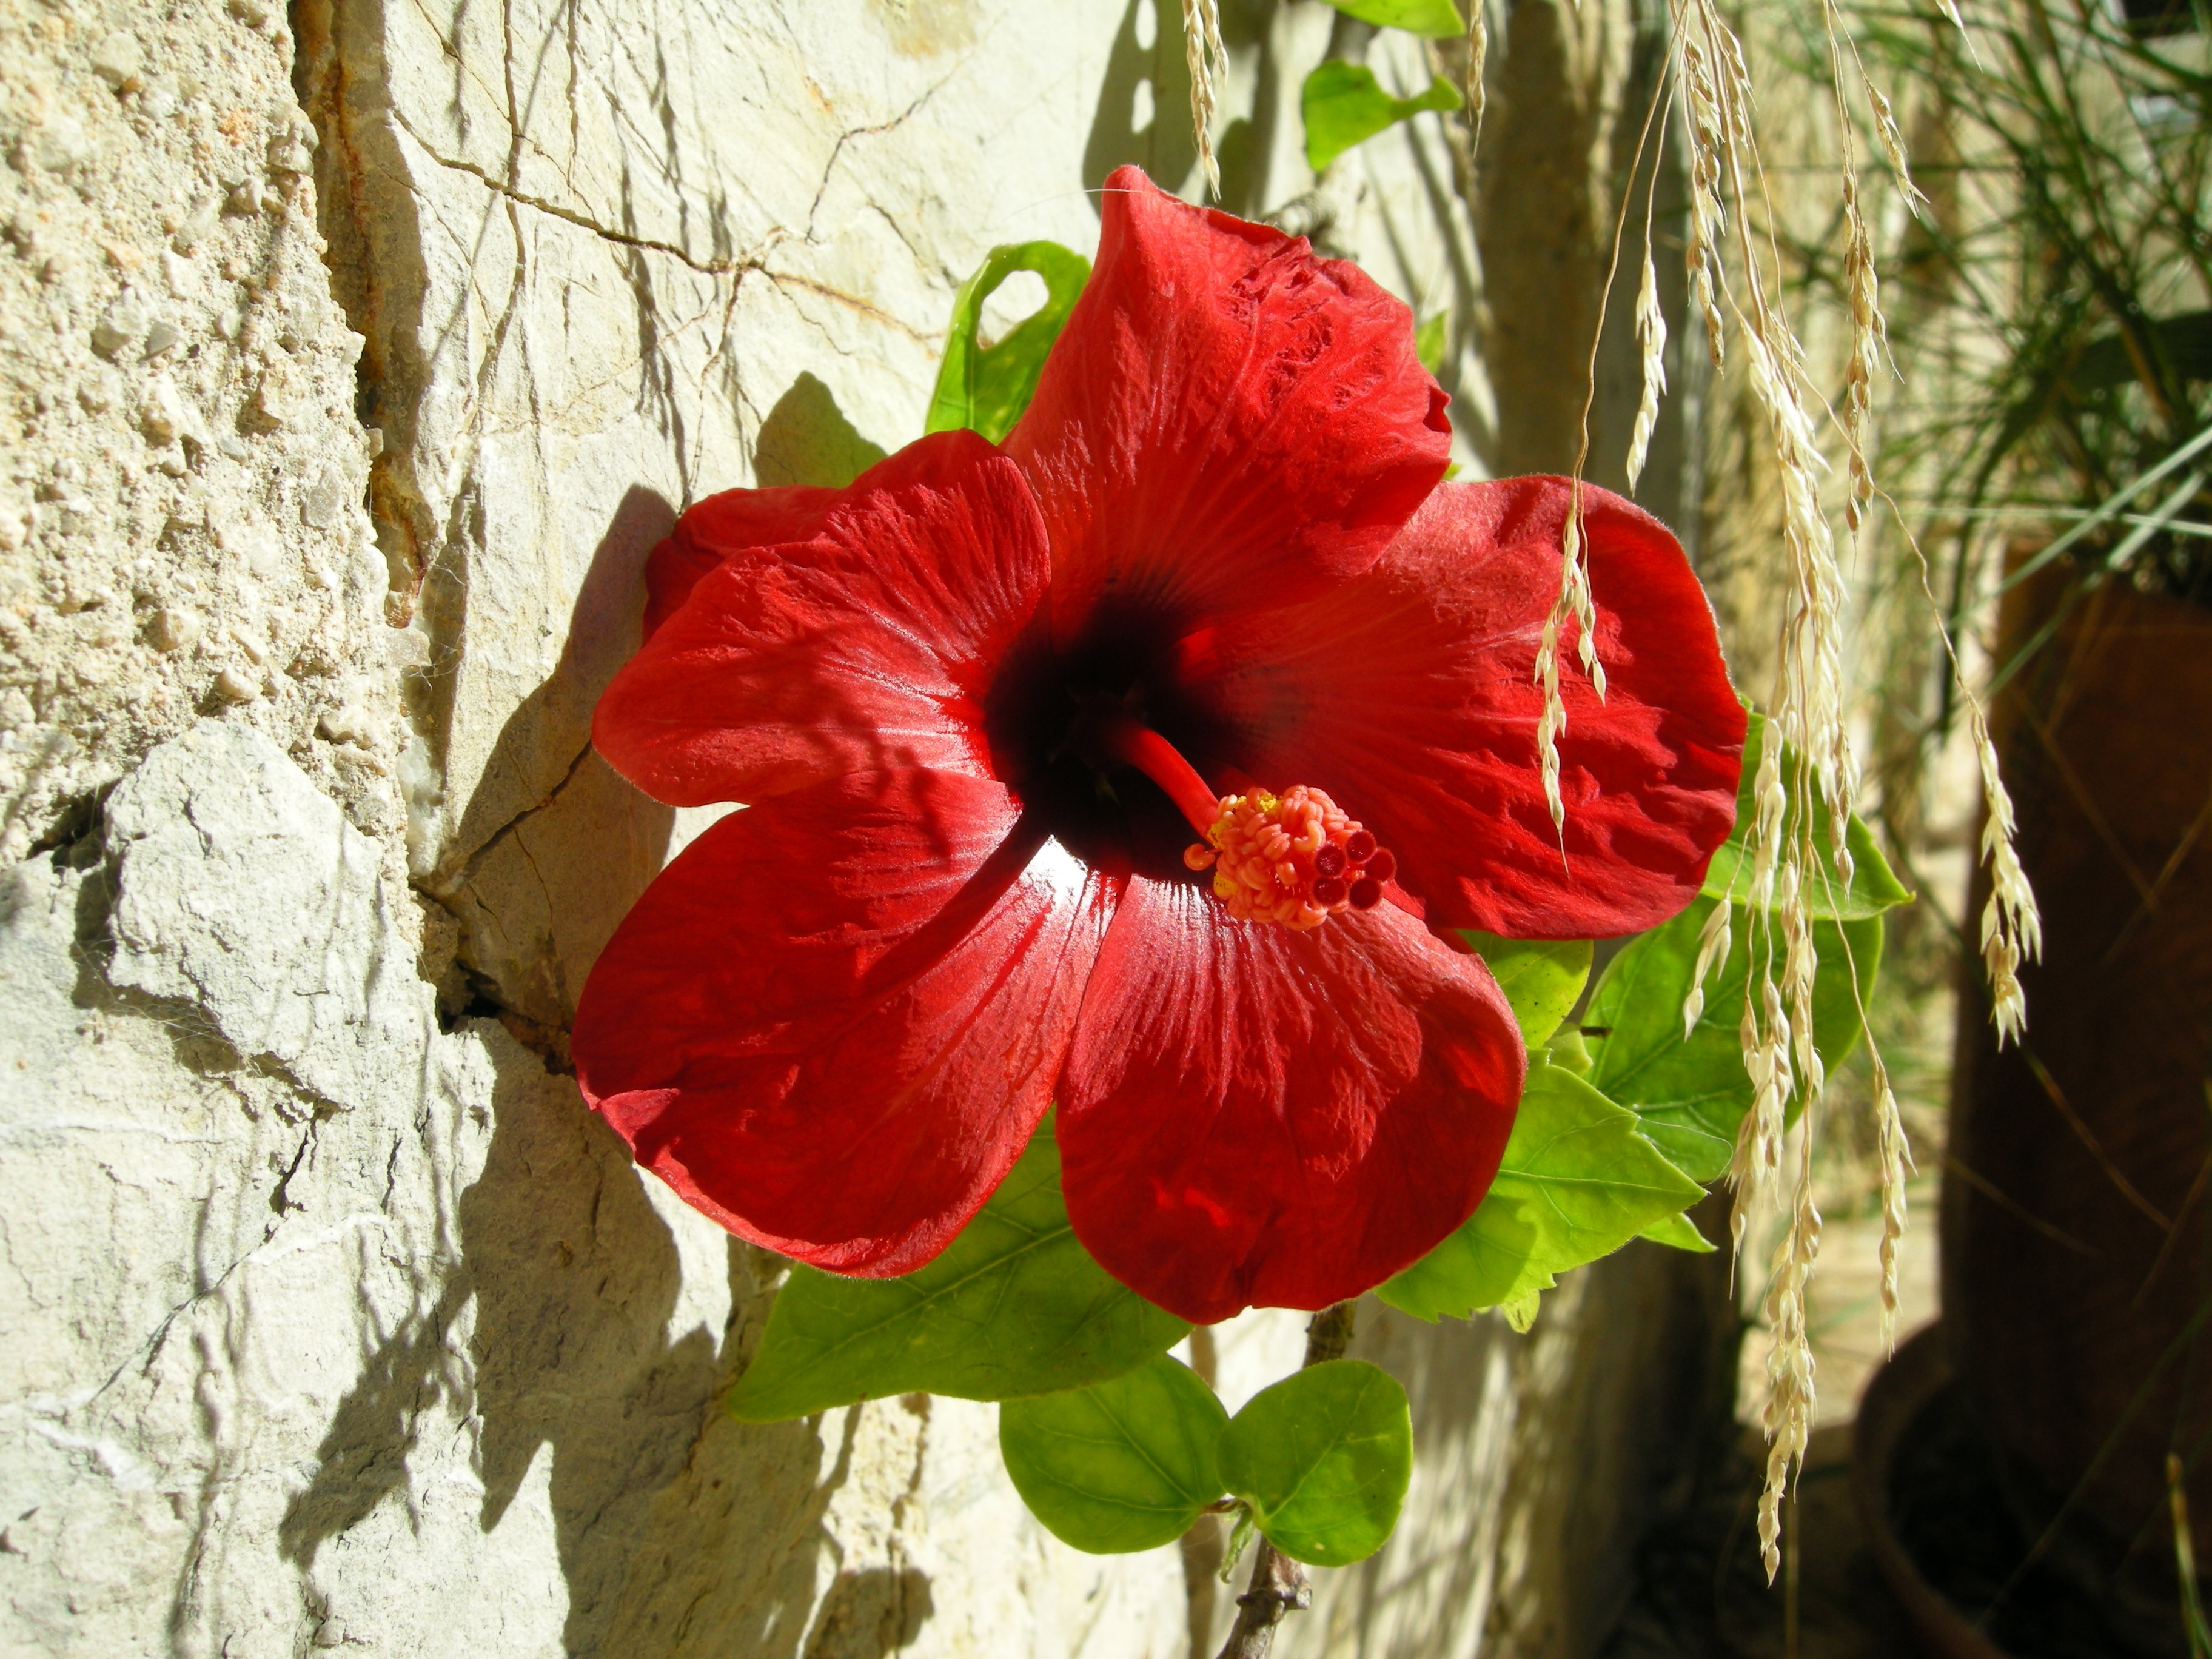
blossom, plant, flower, petal, bloom, red, botany, flora, poppy, hibiscus, stamens, flowering plant, chinese hibiscus, land plant